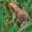
Label: frog